StarCraft

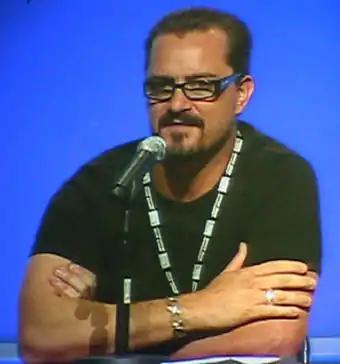
Chris Metzen, along with James Phinney, led the design of "StarCraft" and created the series' fictional universe.

Blizzard Entertainment began planning development on "StarCraft" in 1995, shortly after the beginning of development for "Diablo". The development was led by Chris Metzen and James Phinney, who also created the game's fictional universe. Using the "" game engine as a base, "StarCraft" made its debut at E3 1996. The game's success led to the development of two authorized add-ons, which were both released in 1998. However, neither of the two add-ons were particularly well received by critics. "StarCraft" also marked the debut of Blizzard Entertainment's film department. Previously, cinematic cut scenes were seen as simply gap fillers that often deviated from the game, but with "StarCraft" and later "Brood War" introducing high quality cinematics integral to the storyline of the series, Blizzard Entertainment is cited as having changed this perception and became one of the first game companies to raise the standard regarding such cut scenes.